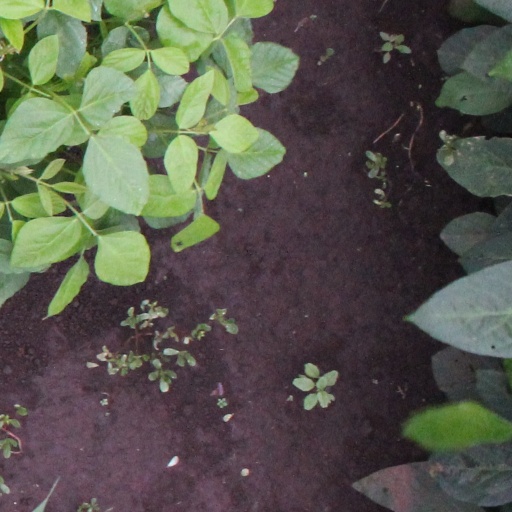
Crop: soybean